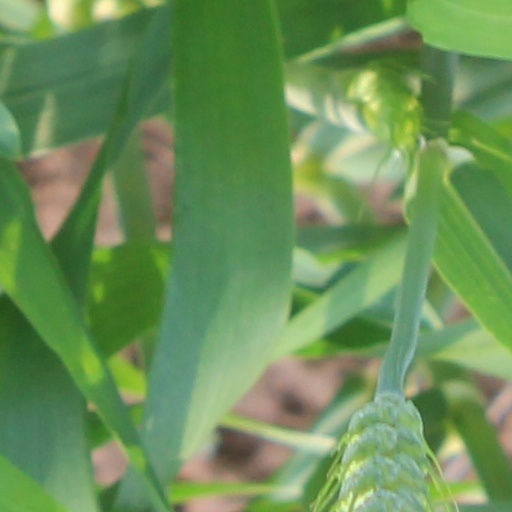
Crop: wheat